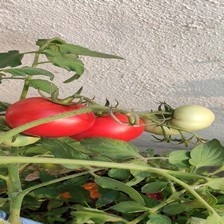
Label: tomato